Elsa, Princess of Liechtenstein

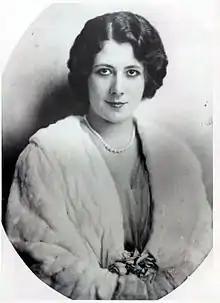
Elsa von Gutmann in 1910

In January 1899, she was baptised in the name Elisabeth Sarolta and became a Catholic. A few days later, on 1 February 1899, Elisabeth was married in Vienna to Hungarian Baron Géza Erős of Bethlenfalva (1866–1908), the elder son of Baron Alexander Erős of Bethlenfalva (1831-1906) and his former wife, Franziska Chalupecký, by adoption Todesco (1846–1921), later wife of Prince Philipp Karl von und zu Liechtenstein (1837-1901), who was first cousin of Elsa's second husband Franz I, Fürst von und zu Liechtenstein. Baron Géza Erős of Bethlenfalva died on 7 August 1908, at the age of 42. Together, they had no children.